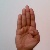
The image shows a hand gesture representing the letter 'B' in Indian Sign Language.